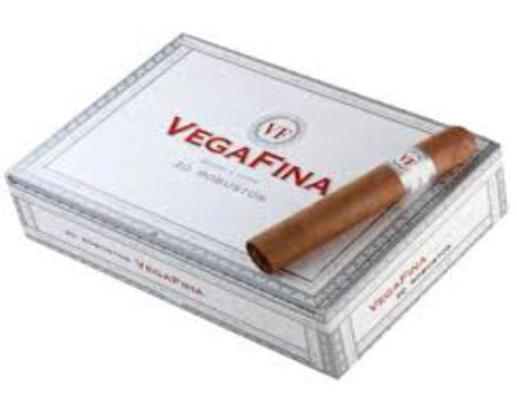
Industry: Necessities